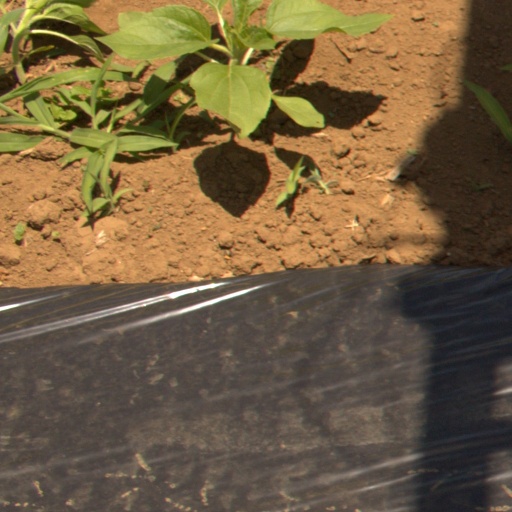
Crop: Jerusalem artichoke